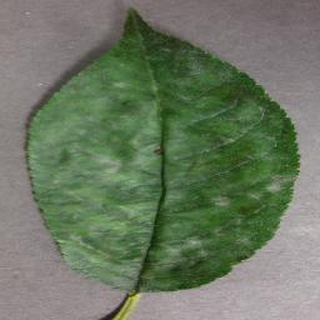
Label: cherry_powdery_mildew